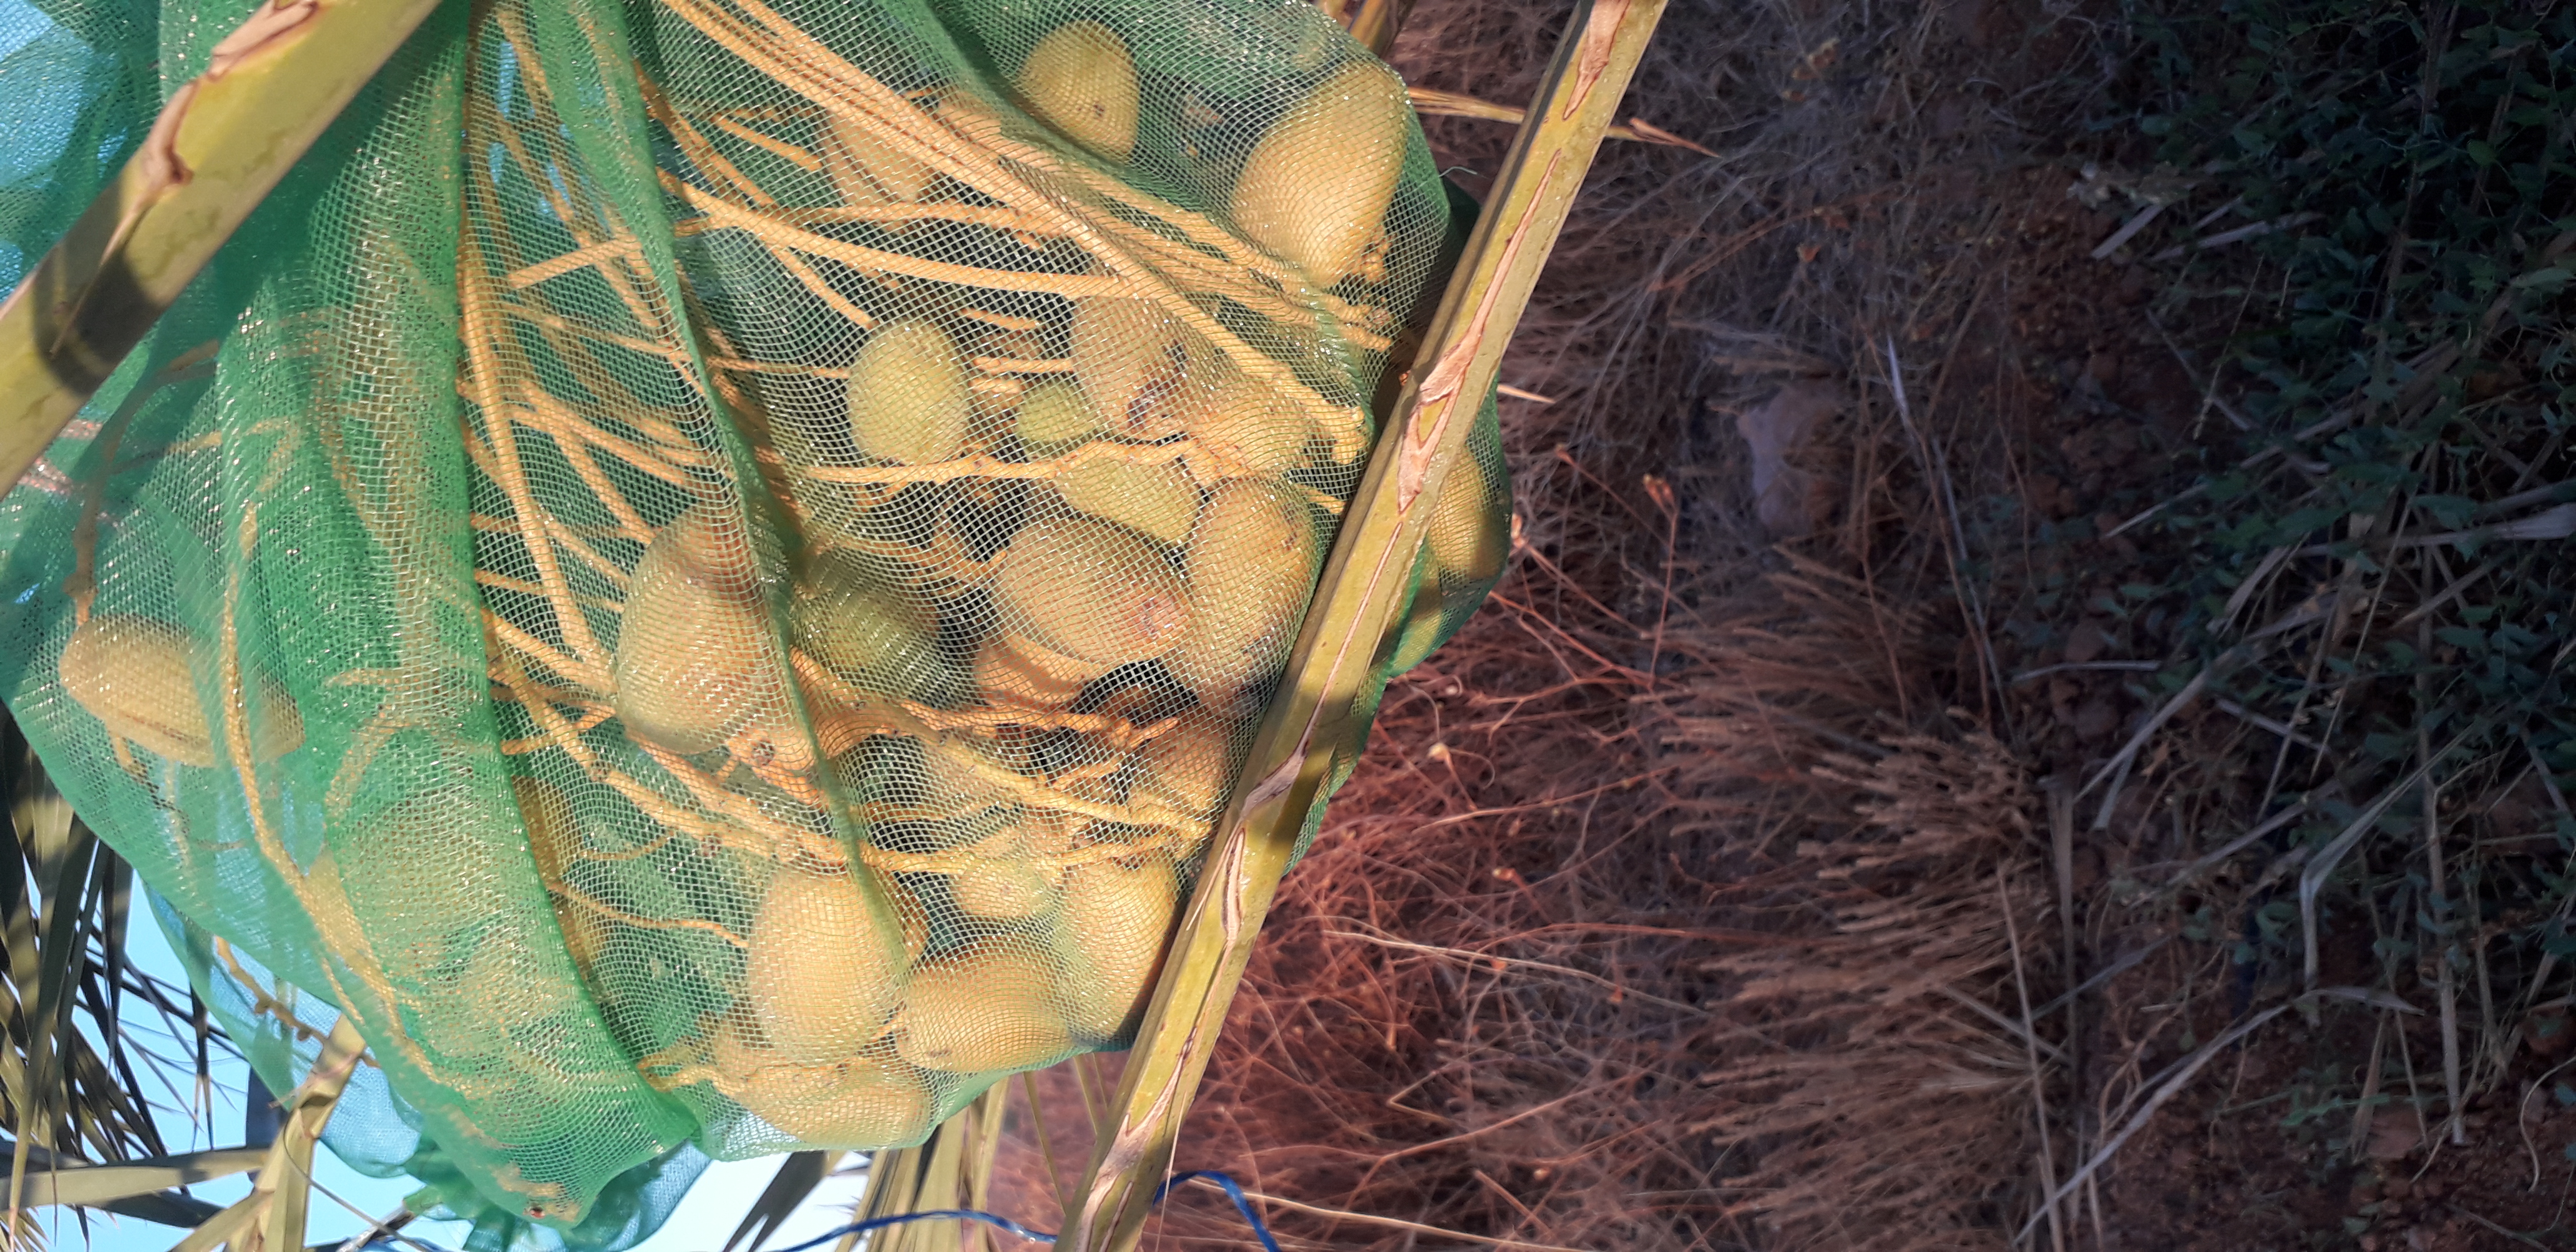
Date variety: Boumajhoul